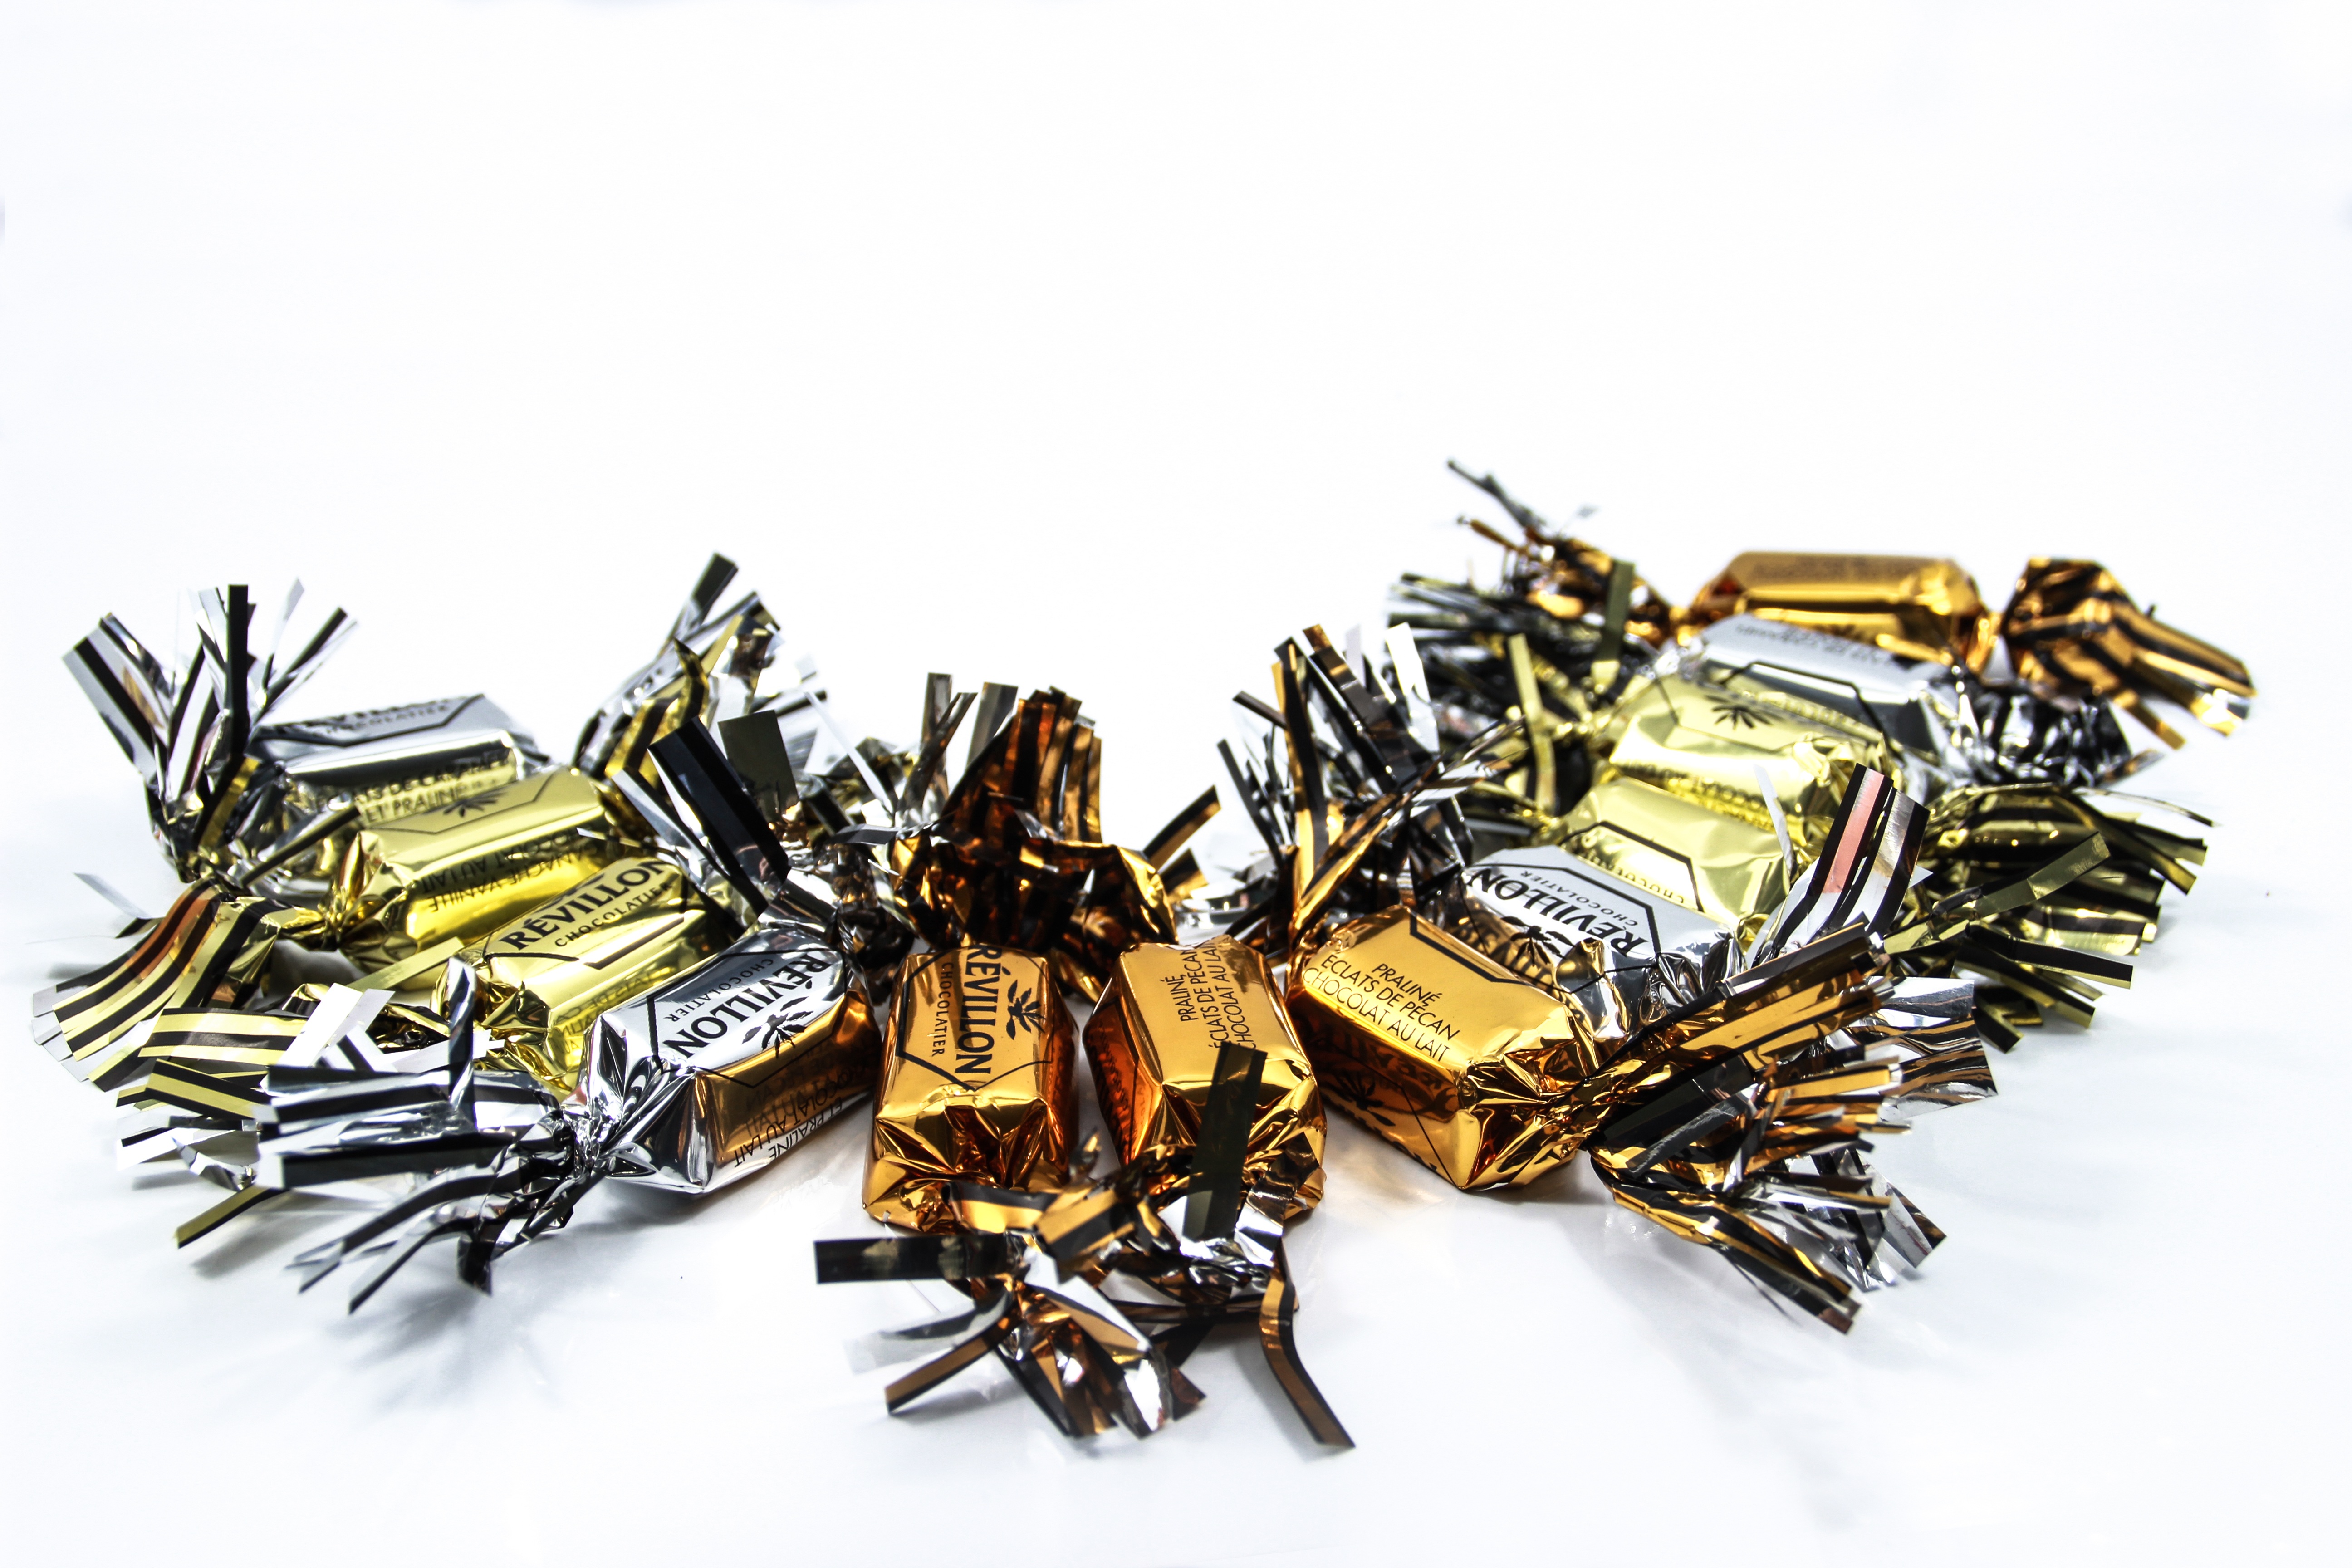
white, food, metal, yellow, chocolate, eat, sweets, candy, confectionery, white background, dark chocolate, free image, color orange, silver color, chocalate